The Circle (British TV series)

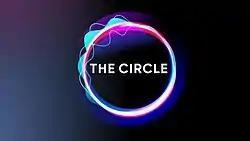

The Circle, sometimes called The Circle UK, is a British reality television game show and the original version of "The Circle" franchise. Produced by Studio Lambert and Motion Content Group and airing on Channel 4, the show bills itself as a game based around social media, with the concept that "anyone can be anyone in The Circle". Throughout the show, contestants live in the same apartment building but are never allowed to meet. The show is narrated by Sophie Willan, whilst the first and last episode of the first series were hosted by Maya Jama and Alice Levine (later replaced by Emma Willis from the second series onwards). The show has been compared to "Big Brother" and "" in format, as well as "Black Mirror" episode "Nosedive" with the concept of having to rate other people.